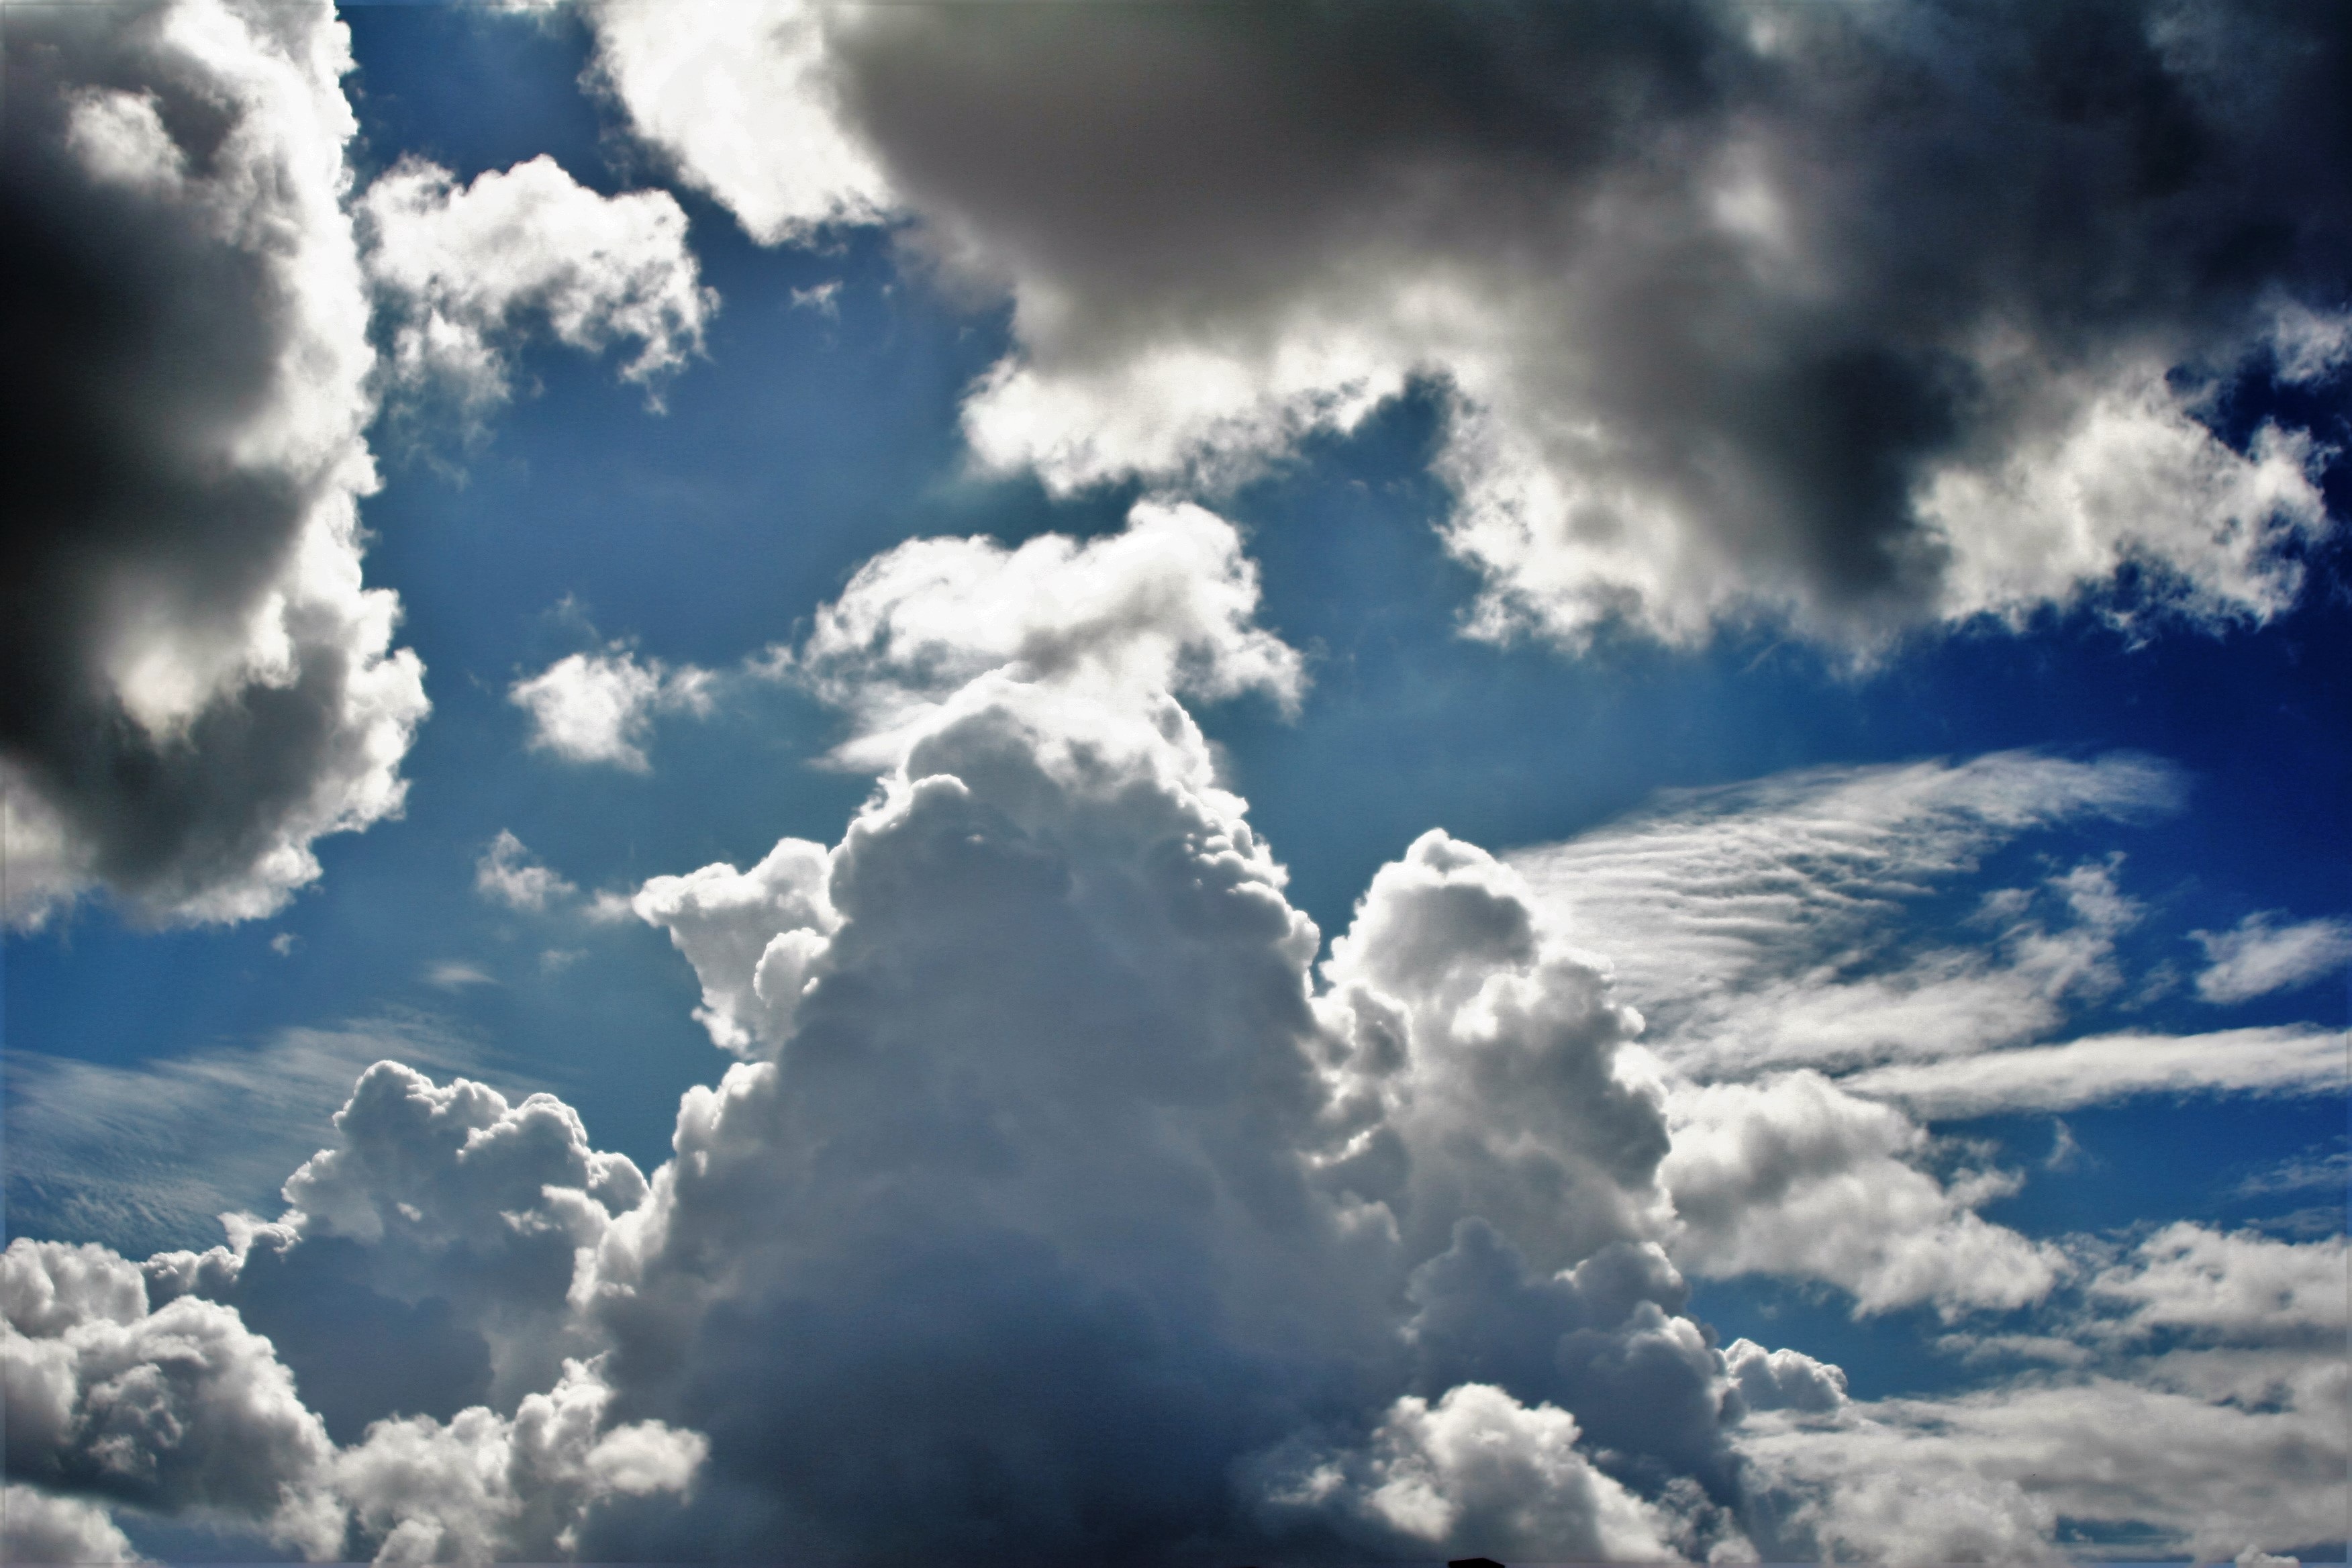
horizon, cloud, sky, sunlight, rain, atmosphere, daytime, storm, cumulus, white clouds, heavy clouds, meteorological phenomenon, atmosphere of earth